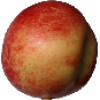
Label: nectarine